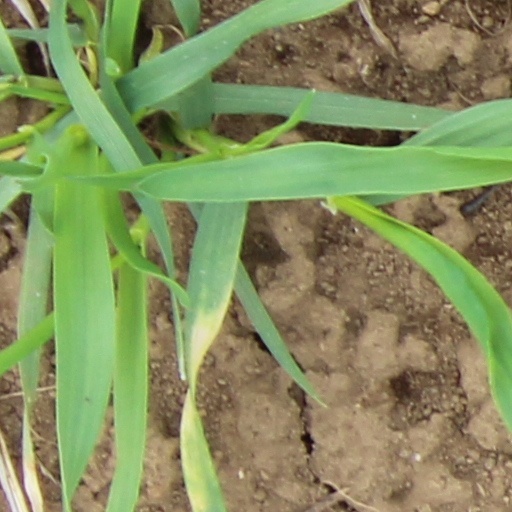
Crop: wheat